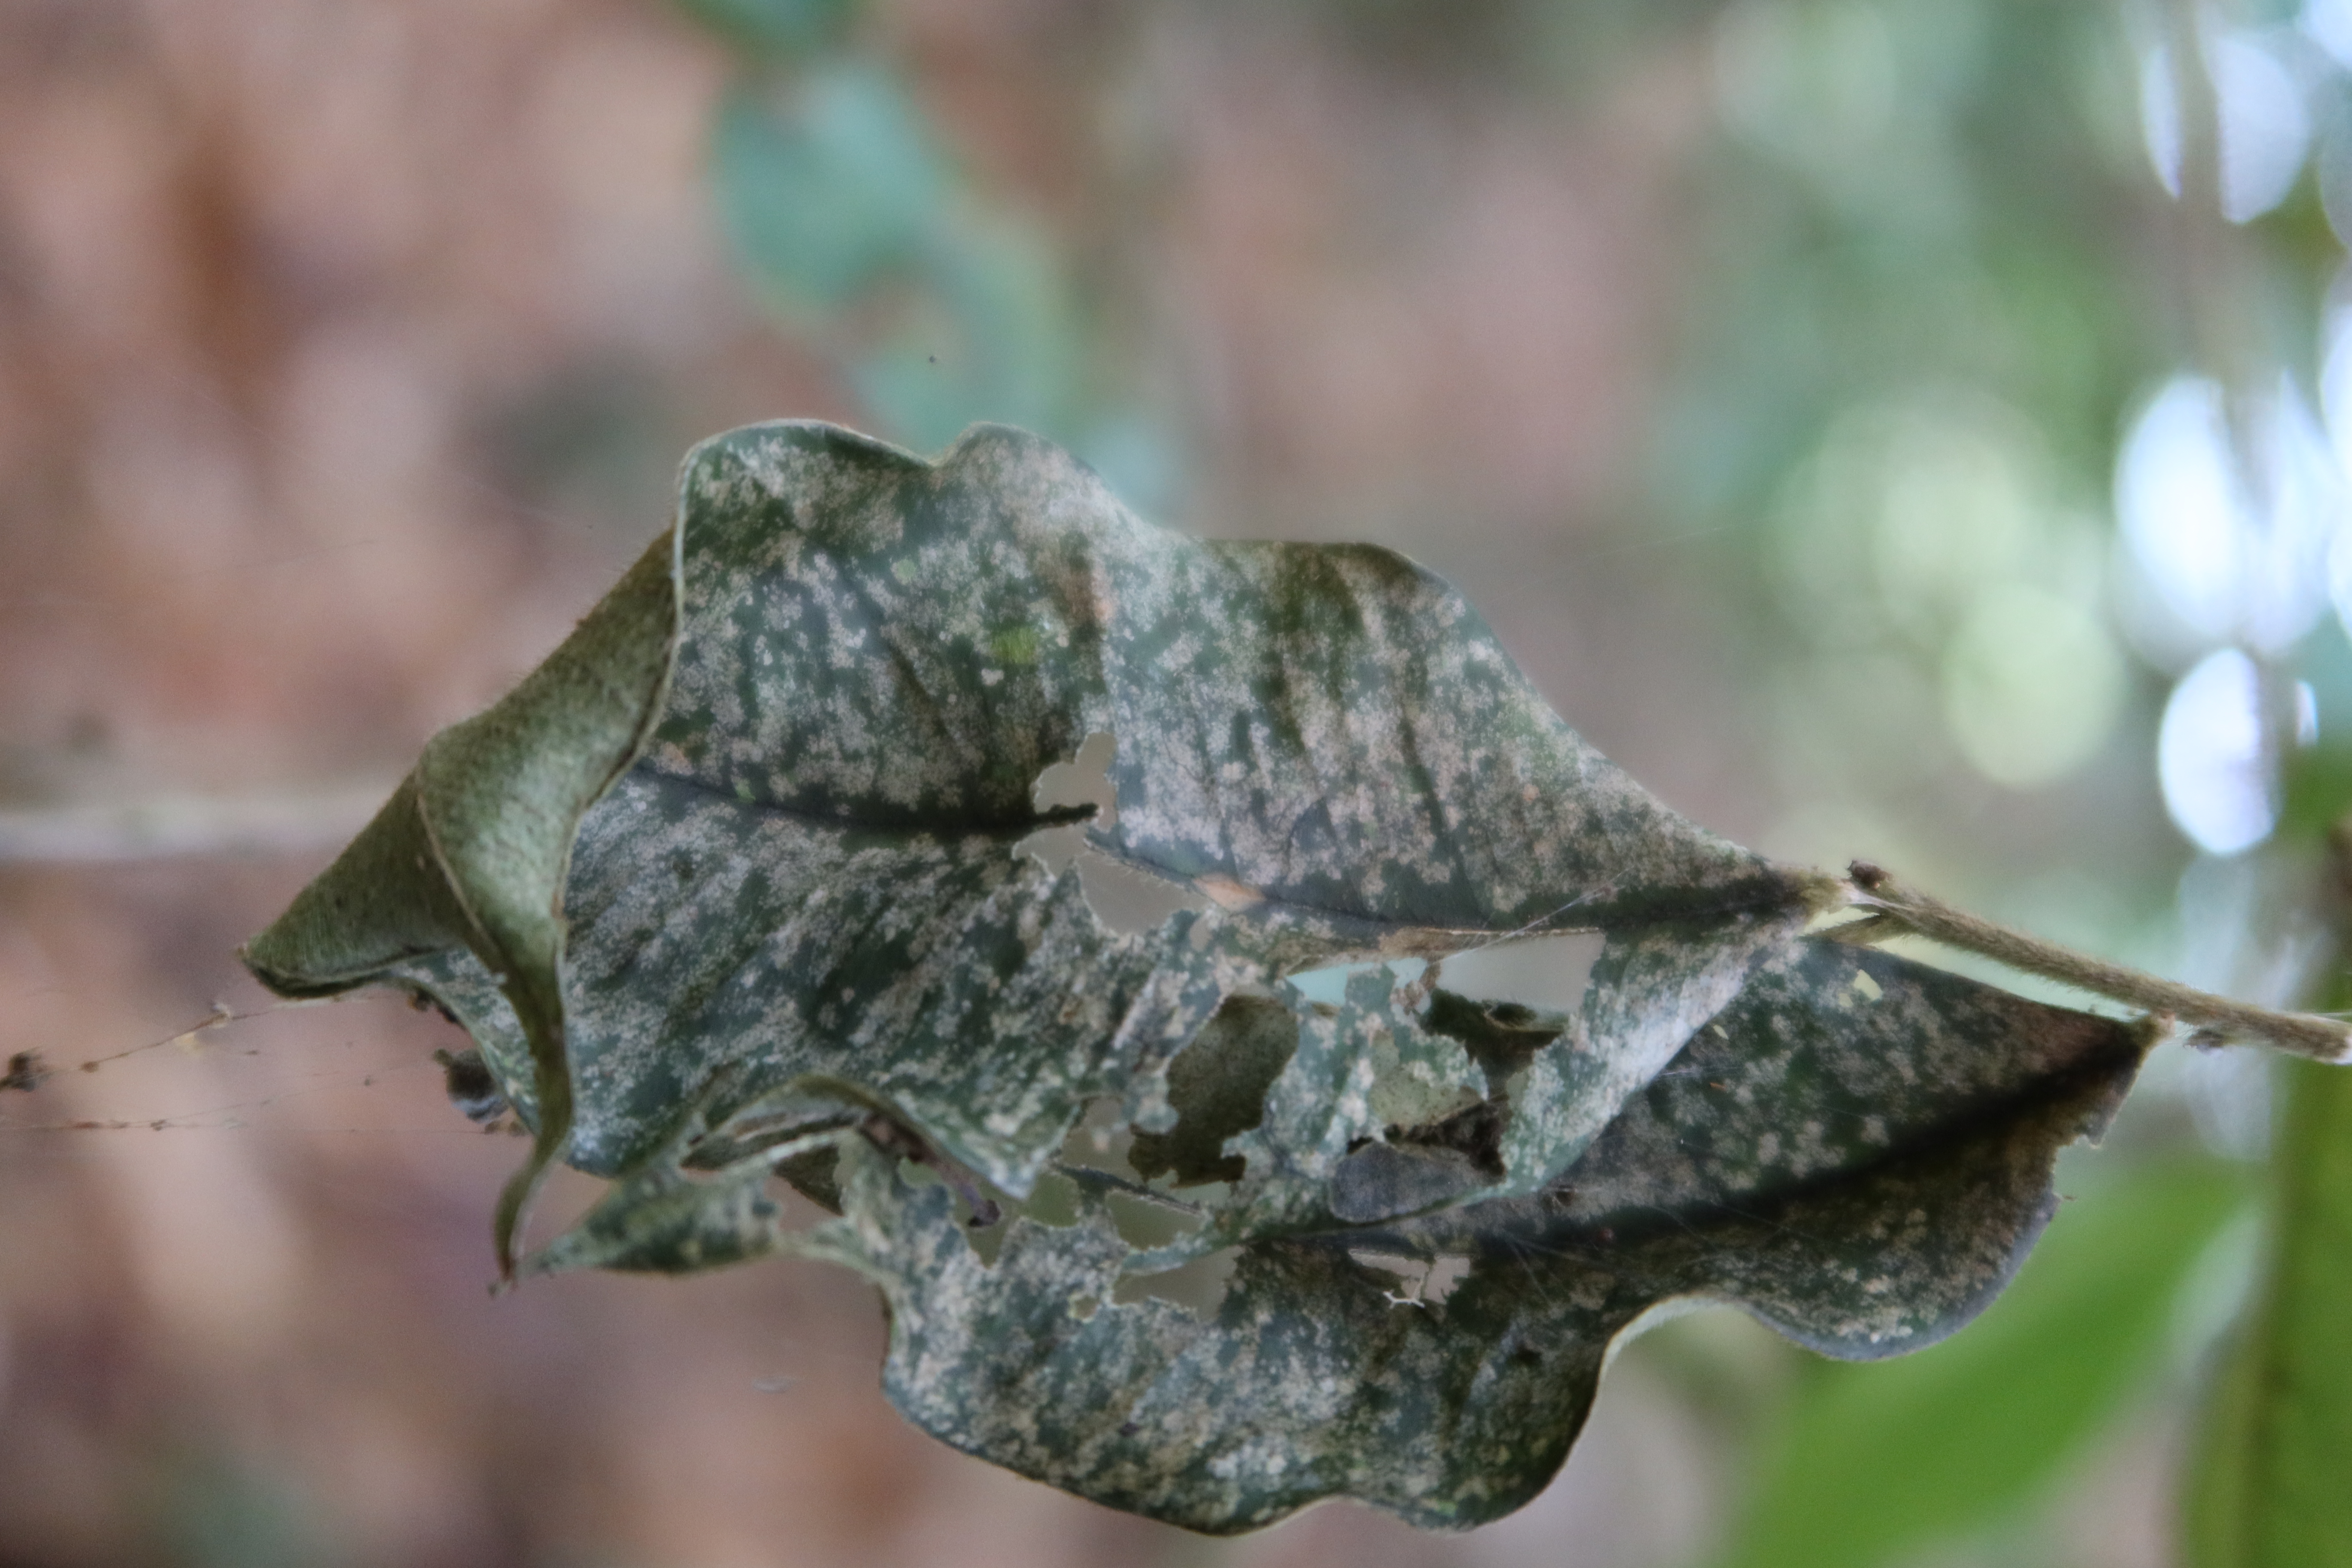
Label: Translucent lesion